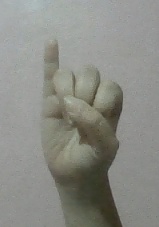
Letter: meem